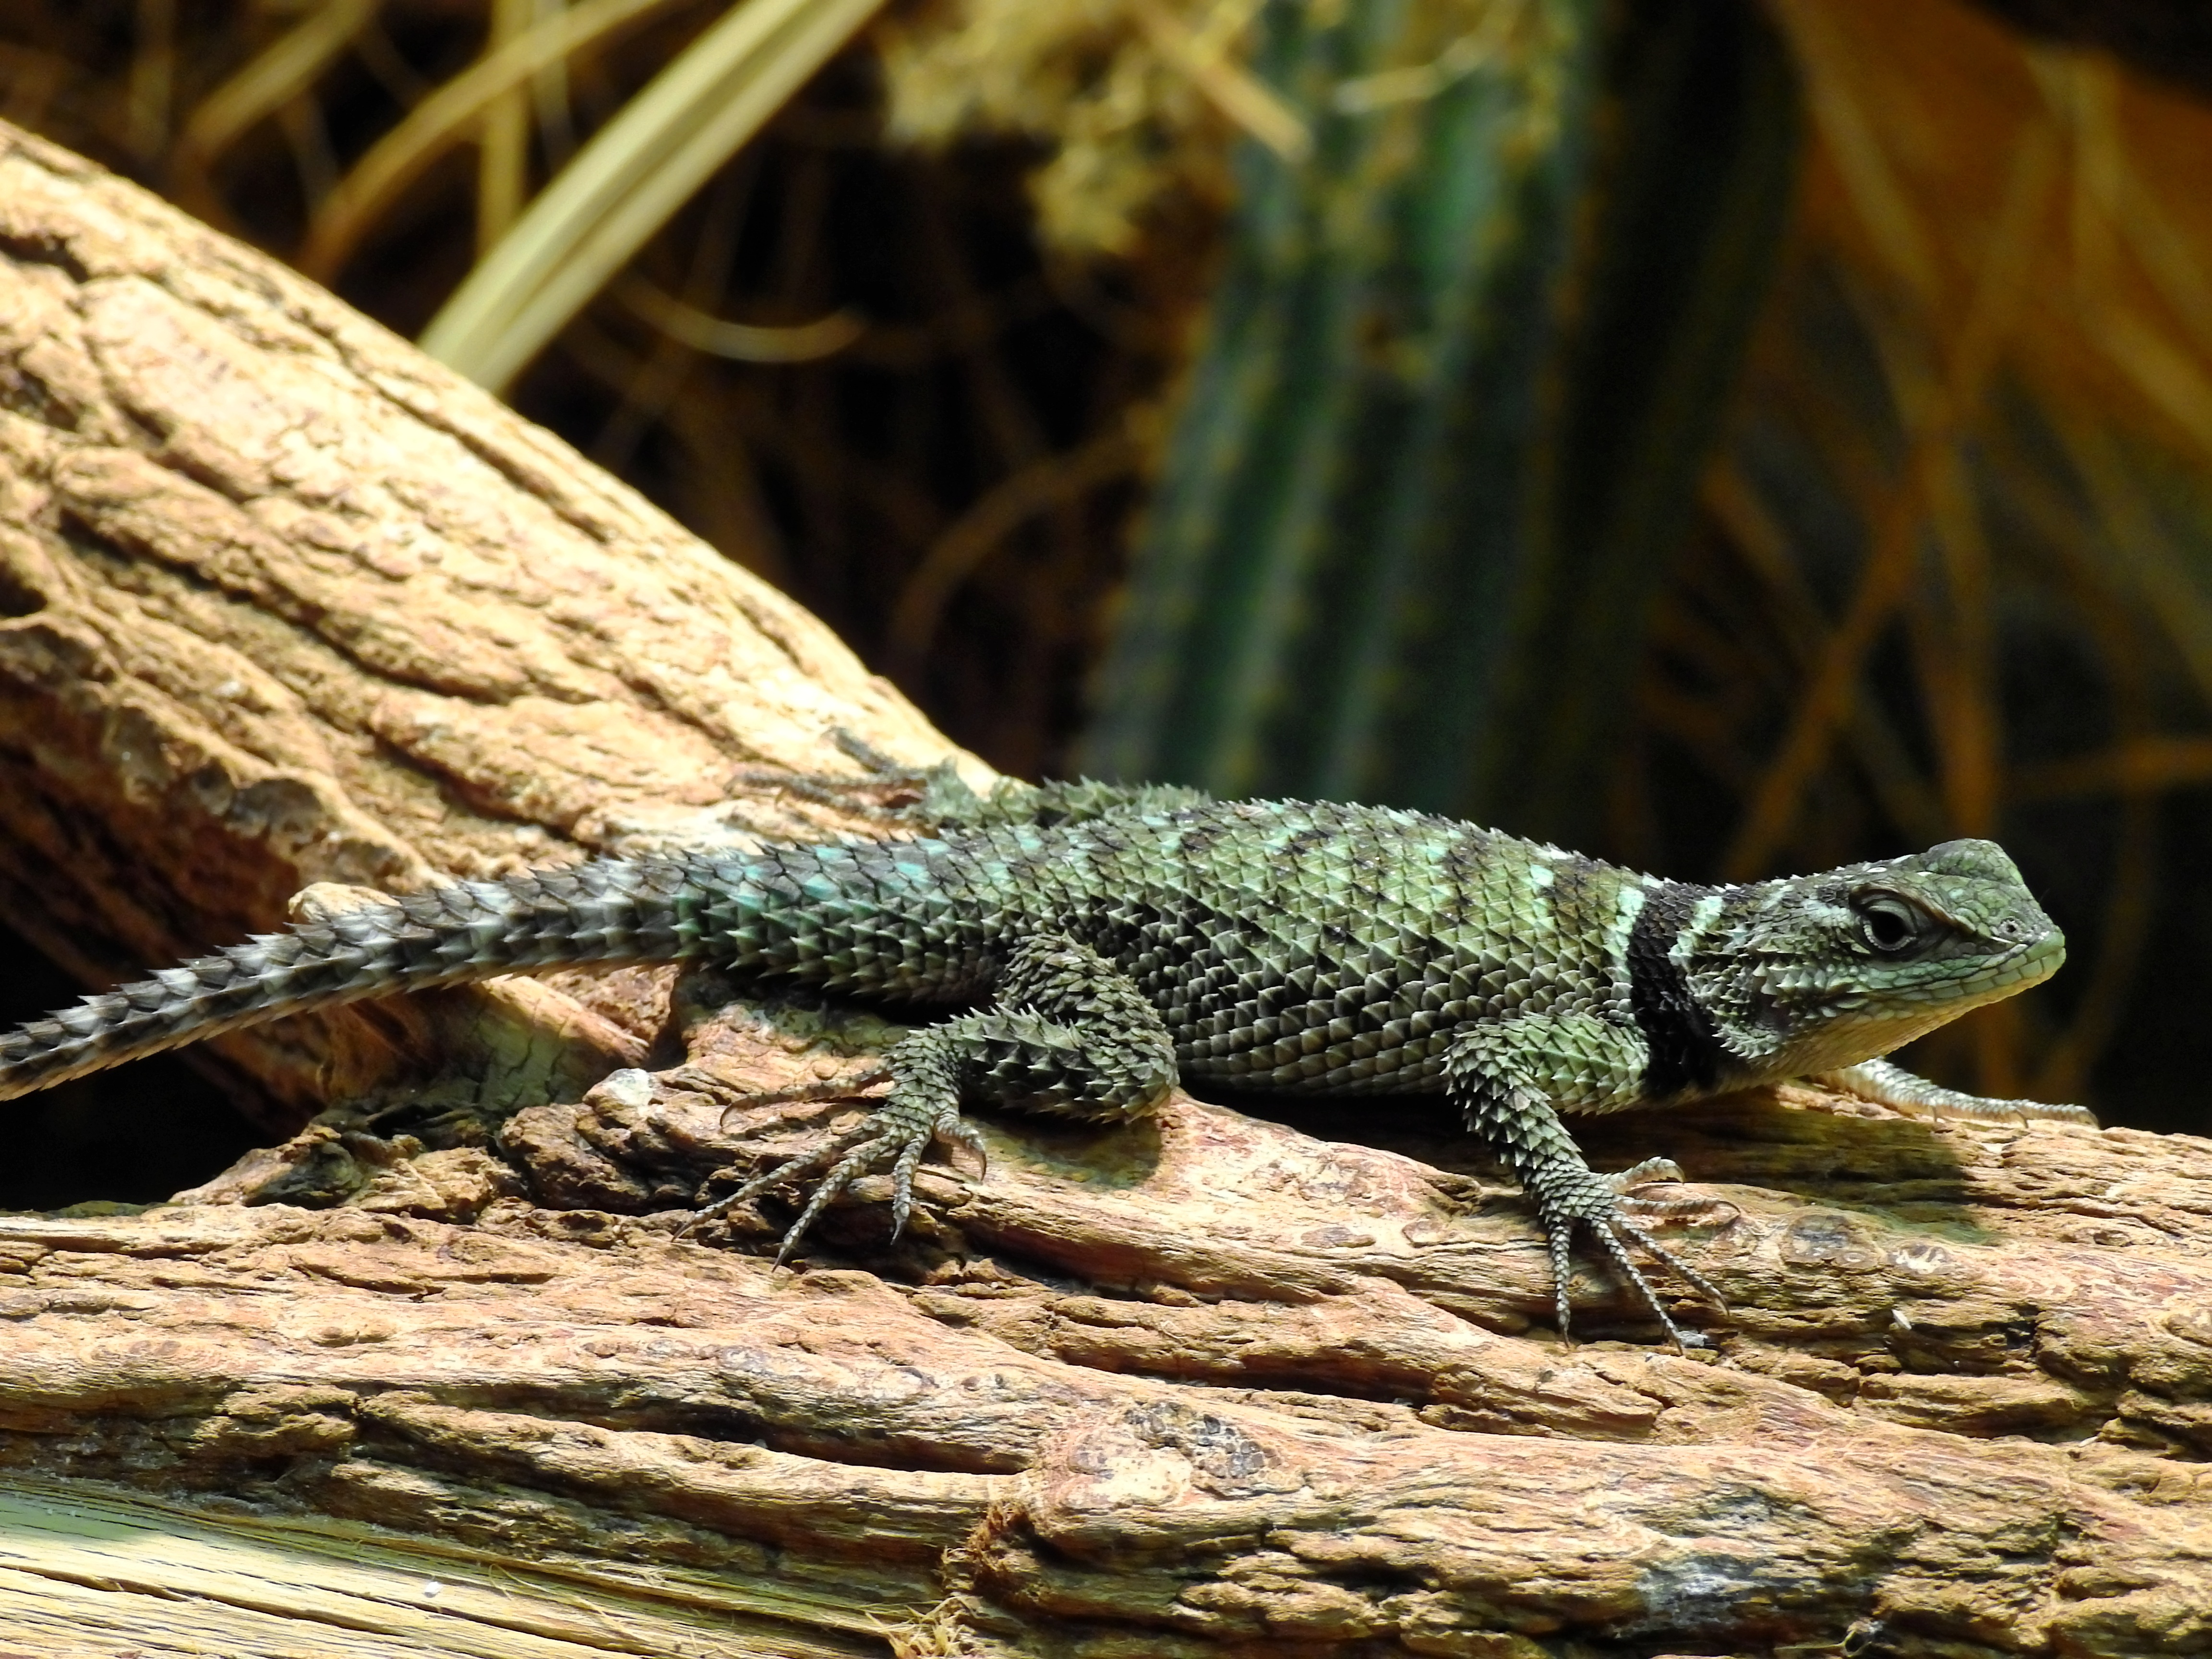
nature, animal, wildlife, reptile, iguana, fauna, lizard, green lizard, vertebrate, creature, lacerta, agamidae, agama, dactyloidae, scaled reptile, lacertidae